Vinkovci Treasure

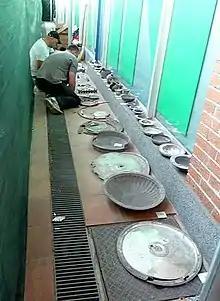
Plates and dishes from the Vinkovci Treasure

The hoard was discovered at a building site on Duga street in the centre of Vinkovci. The discovery was made on 23 March 2012 by Geoarheo, a private archaeological company from Zagreb, under the supervision of archaeologist Šime Vrkić. As Vinkovci's city centre is a protected heritage zone due to its thousands of years of habitation, archaeological surveys are required ahead of development projects.